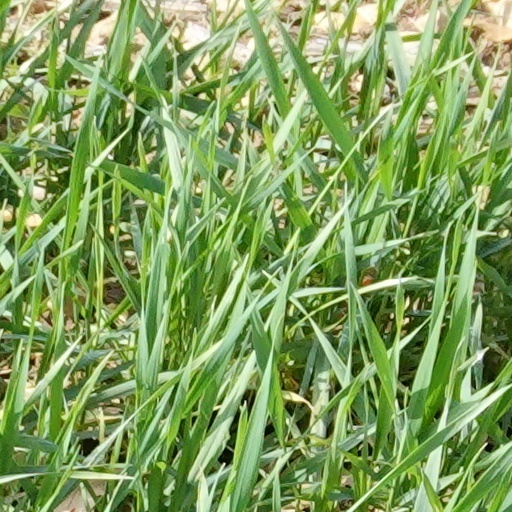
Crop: wheat